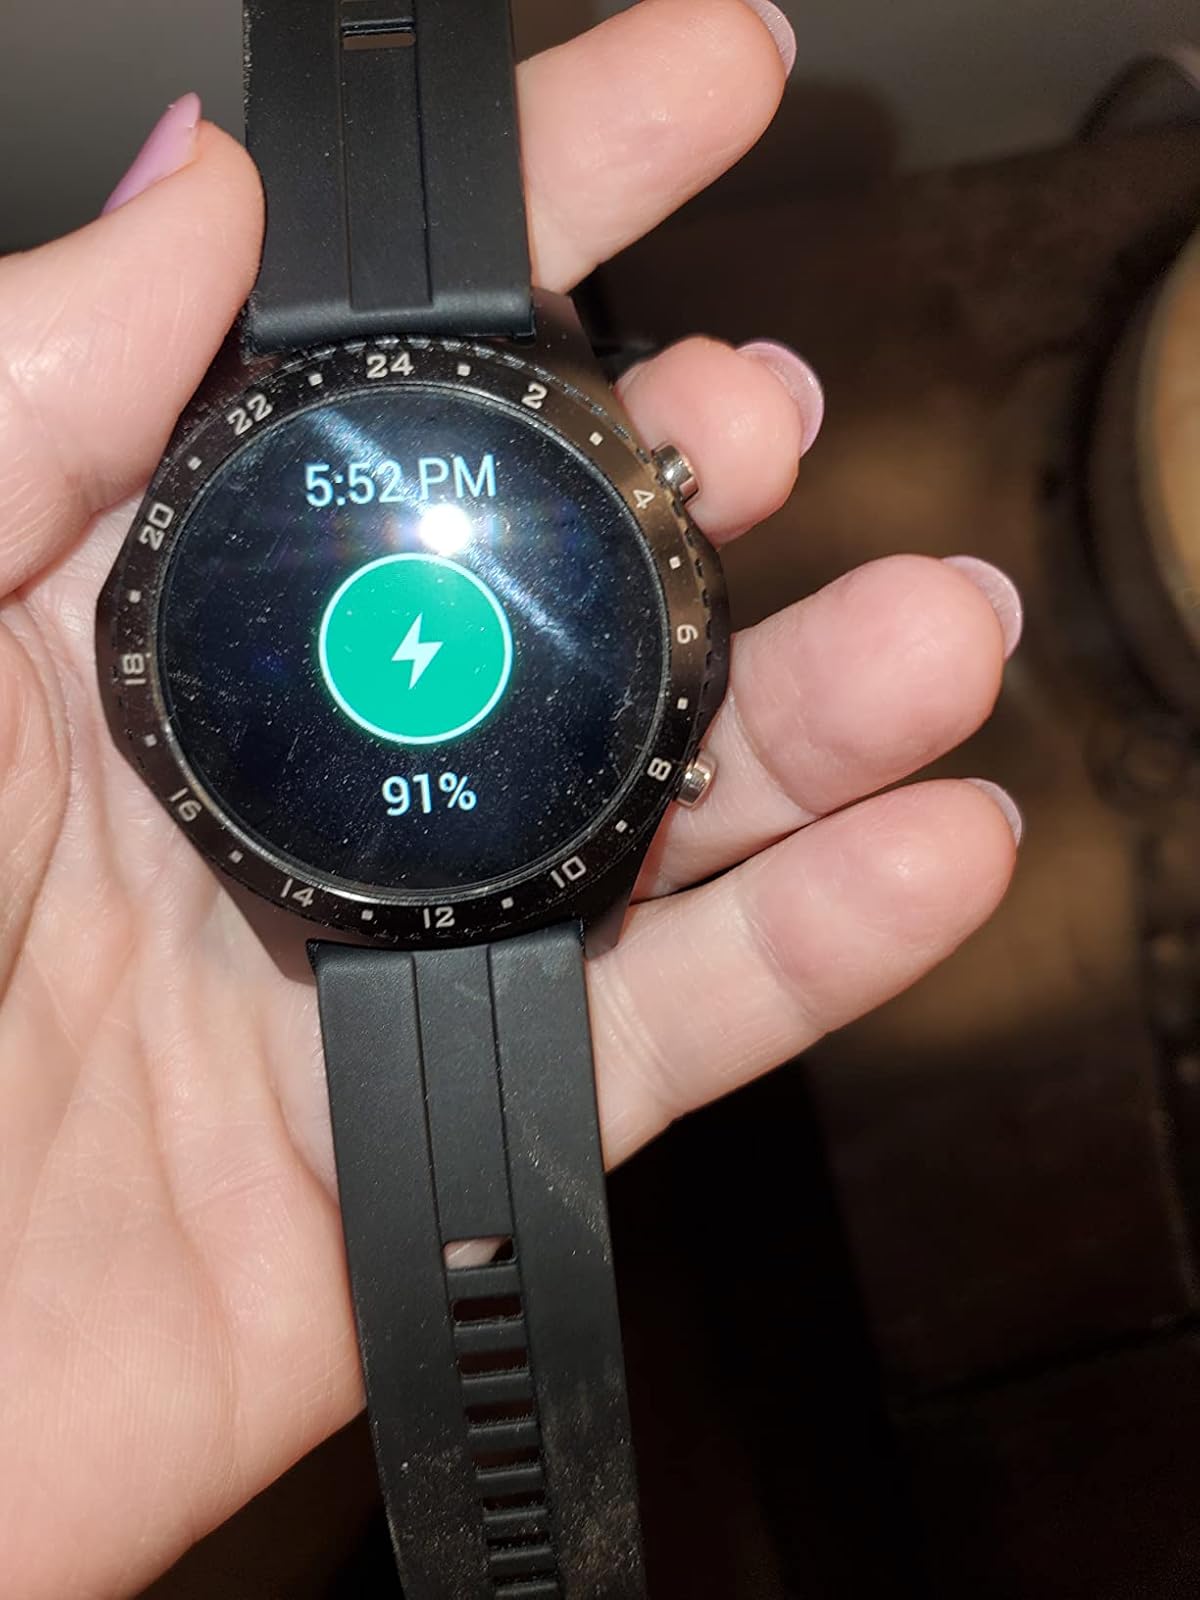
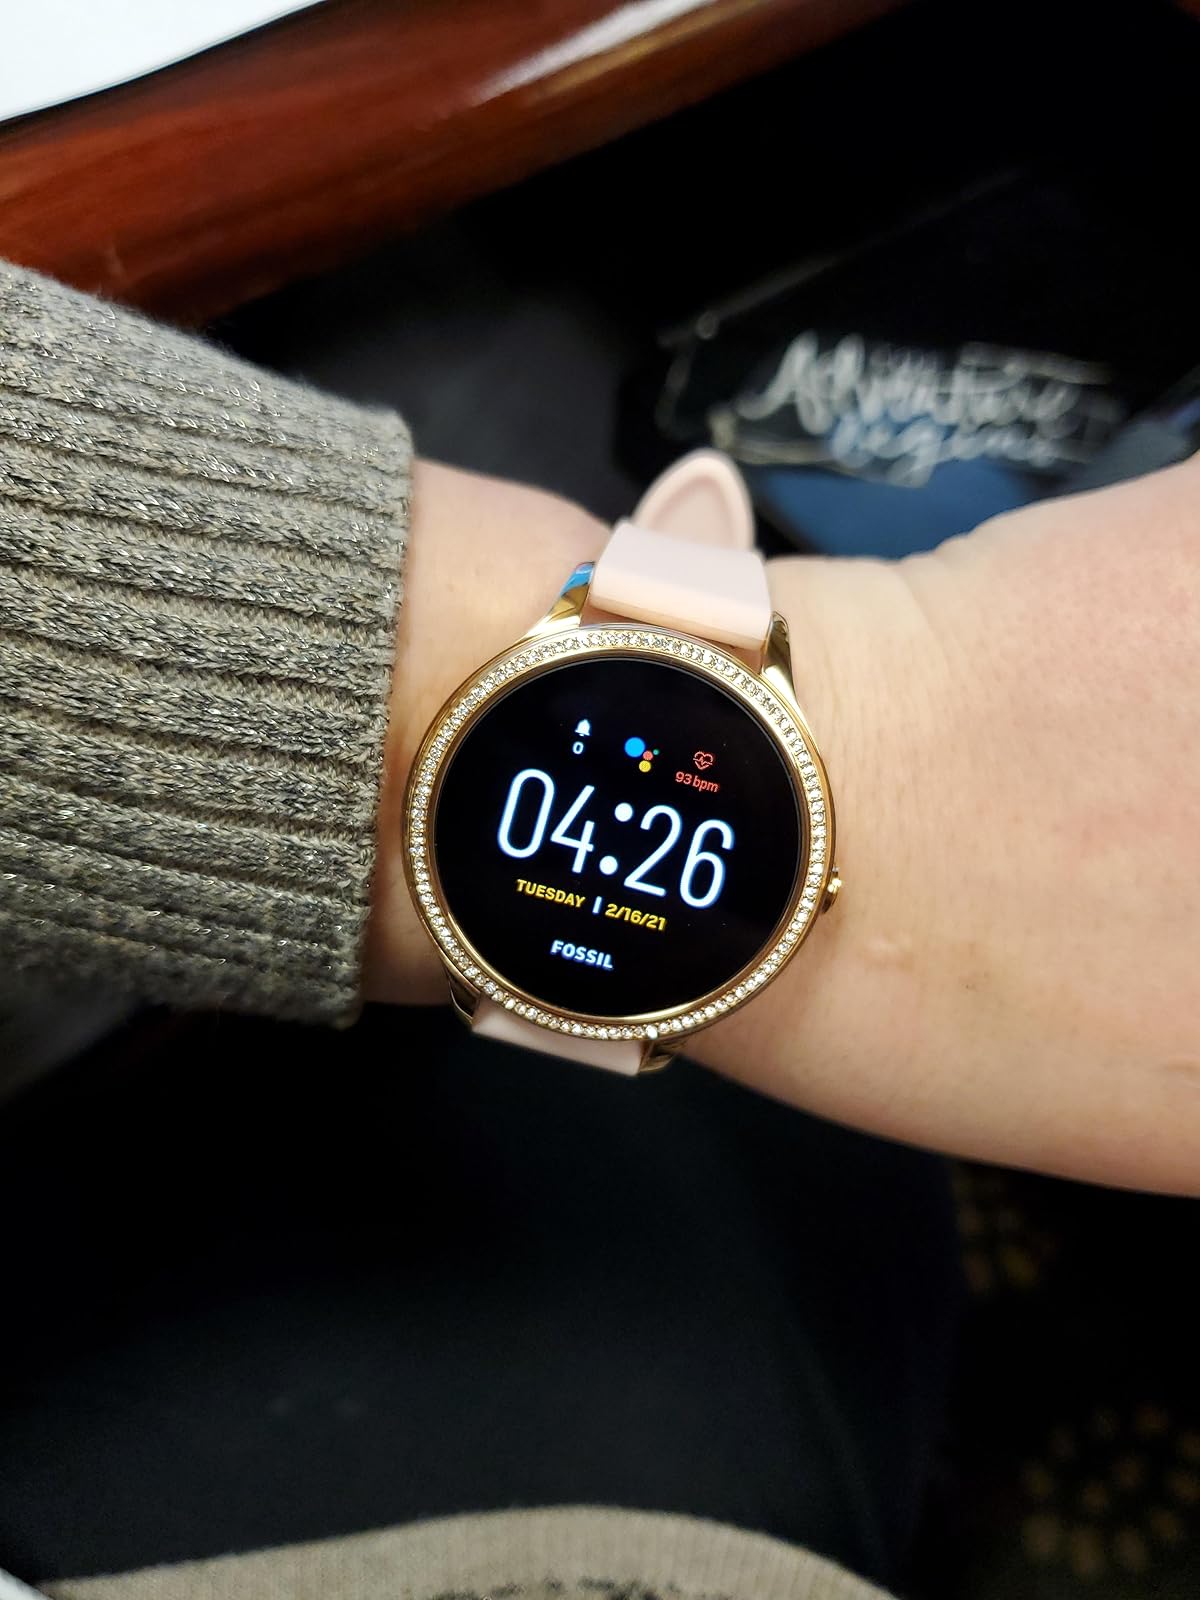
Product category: smartwatch
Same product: no